Hot Rod Gang

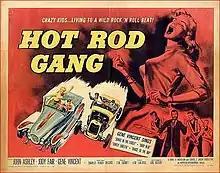
Theatrical poster, 1958

Hot Rod Gang is a 1958 American teen drama film directed by Lew Landers and starring John Ashley. The working title was "Hot Rod Rock" with the film also released under the title Fury Unleashed. American International Pictures released the film as a double feature with "High School Hellcats". The production includes performances by rock and roll musician Gene Vincent, and was the final theatrical feature directed by the incredibly prolific Landers, whose career dated to the mid-1930s.